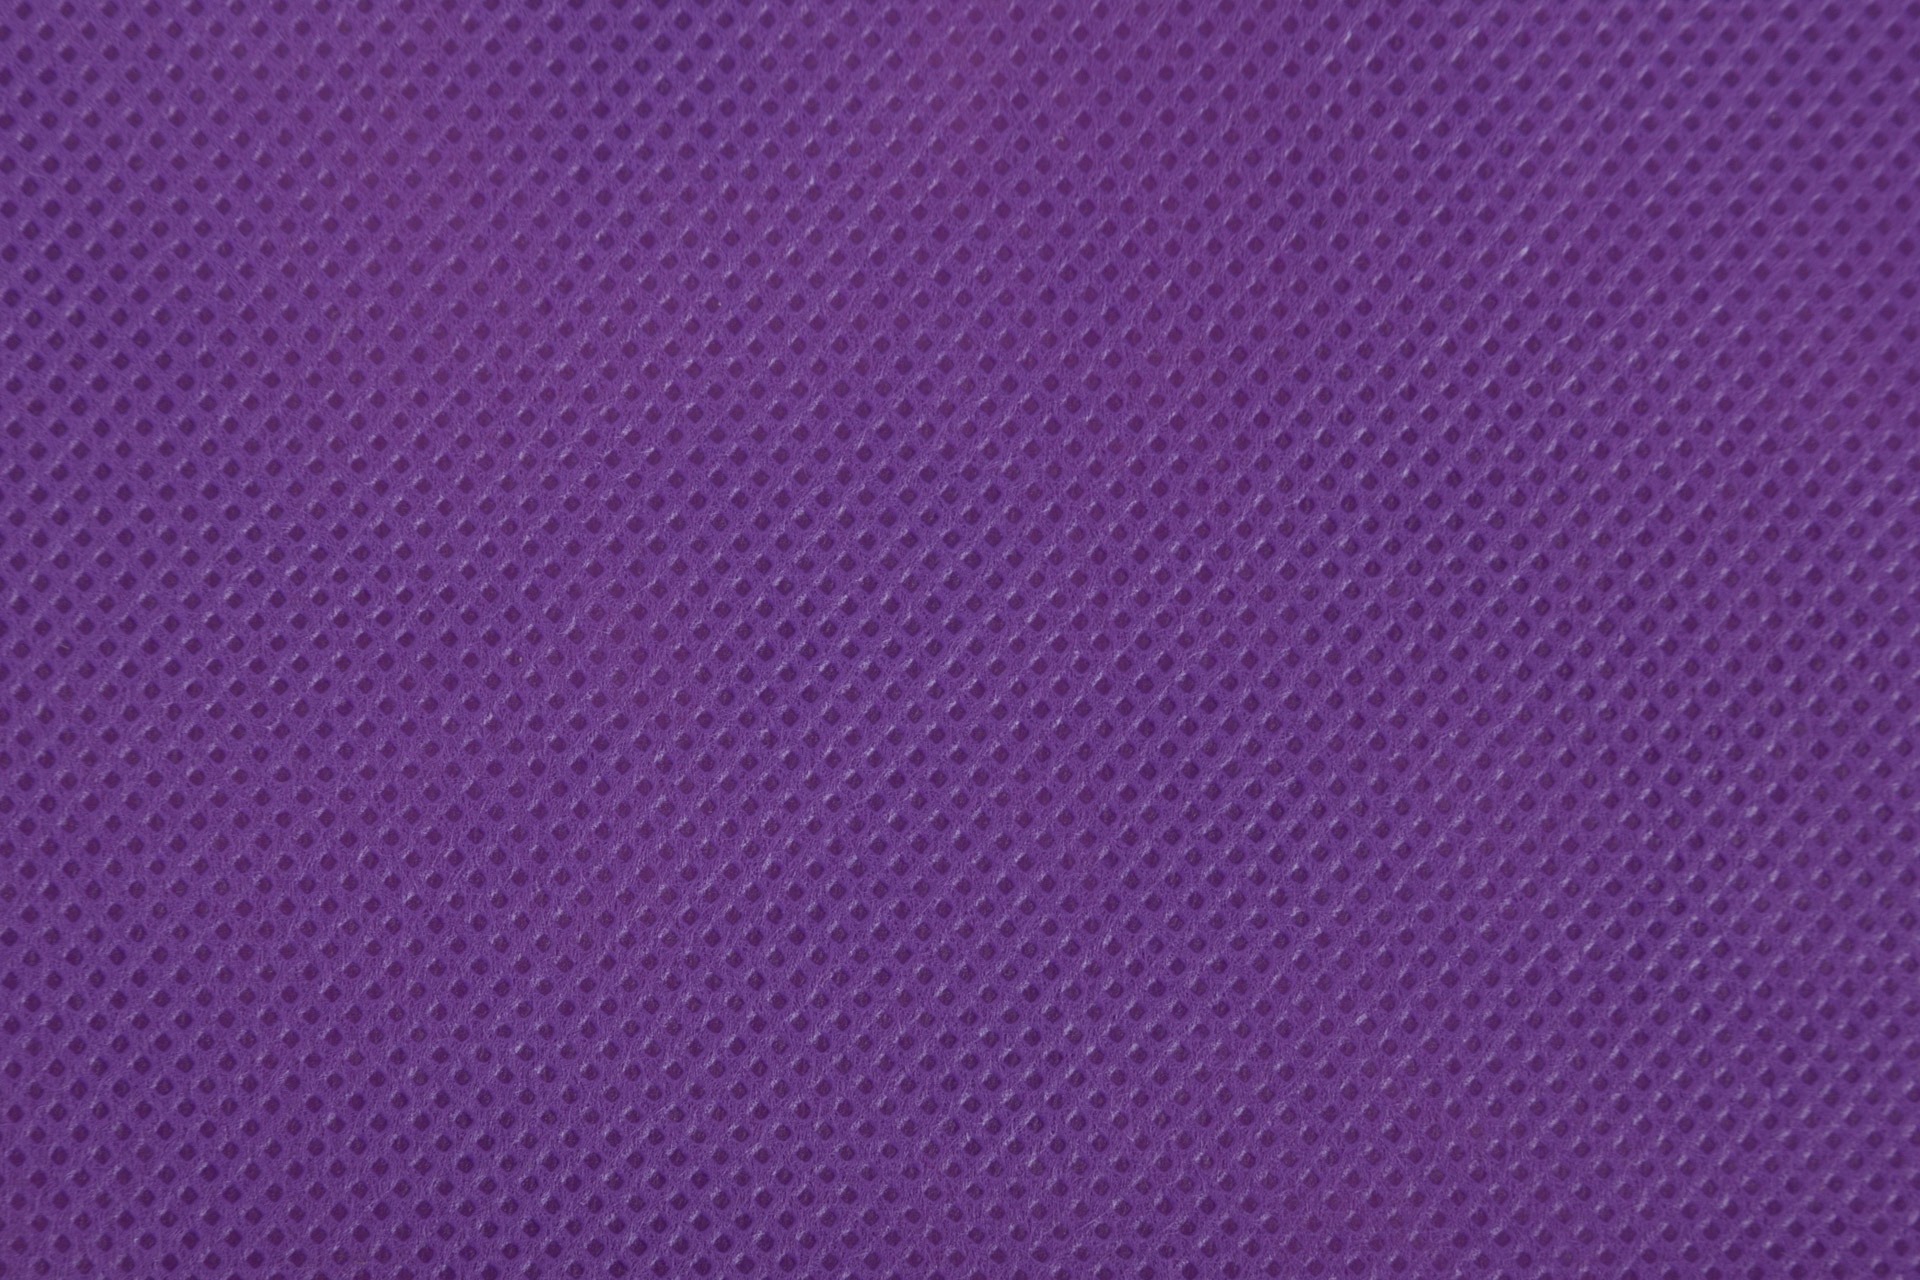
abstract, texture, purple, pattern, blue, pink, material, circle, fabric, blank, textile, background, design, decorative, violet, squares, wallpaper, dot, magenta, backdrop, electric blue